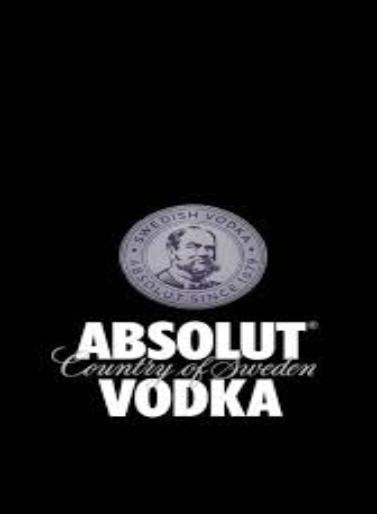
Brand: Absolut
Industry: Others